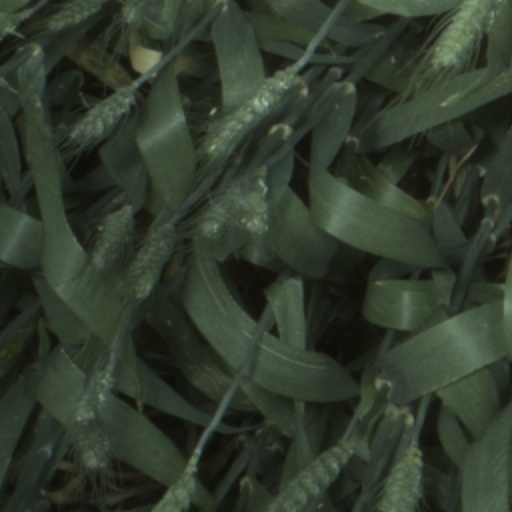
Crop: wheat